New York State Route 158

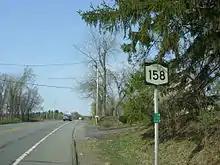
NY 158 through the town of Guiderland

NY 158 begins east of the village of Altamont at NY 146 in the town of Guilderland. NY 158 proceeds winding north alongside the Black Creek as a two-lane road through several residences, crossing over the Bozen Kill. Now paralleling the Bozen Kill, the route continues north through Guiderland as the waterway merges into the Watervliet Reservoir. At the northern end of the reservoir, NY 158 intersects with US 20 (Western Avenue). After US 20, the route continues north through Guiderland, winding through town as it gains the moniker of Guiderland Avenue. In the hamlet of Parkers Corners, NY 158 continues past some residences and an intersection with Old State Road. A short trek to the north and NY 158 crosses the line from Albany County to Schenectady County.